Bryde's whale

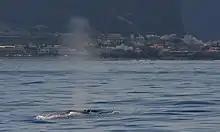
"B." cf." brydei" off La Gomera, showing its culumnar blow

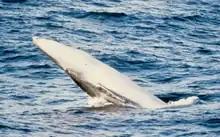
"B. cf. brydei" breaches, showing gray upper half of lower jaw

Their blow is columnar or bushy, about high. Sometimes, they blow or exhale while under water. Bryde's whales display seemingly erratic behaviour compared to other baleen whales, because they surface at irregular intervals and can change directions for unknown reasons.